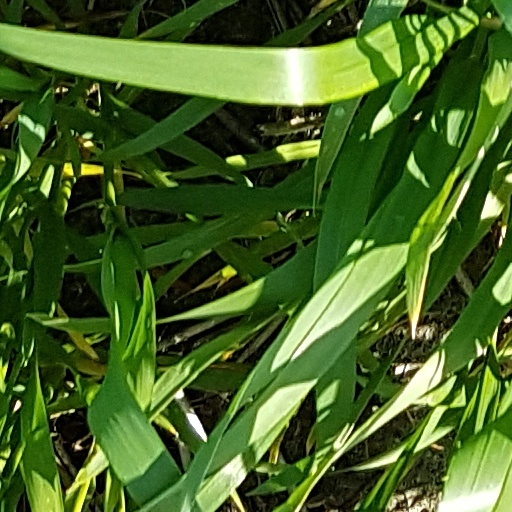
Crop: wheat